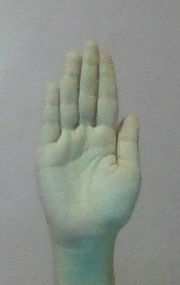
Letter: seen